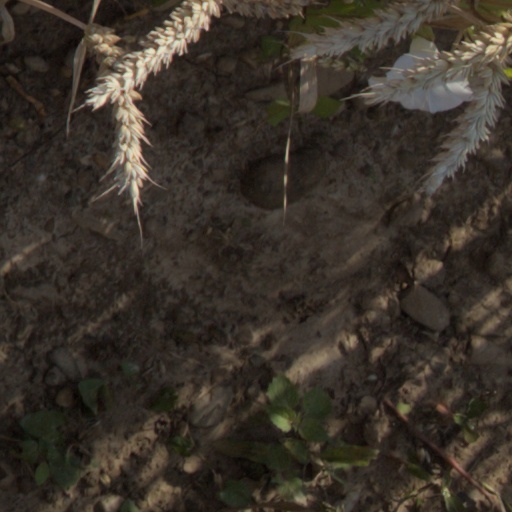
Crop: wheat